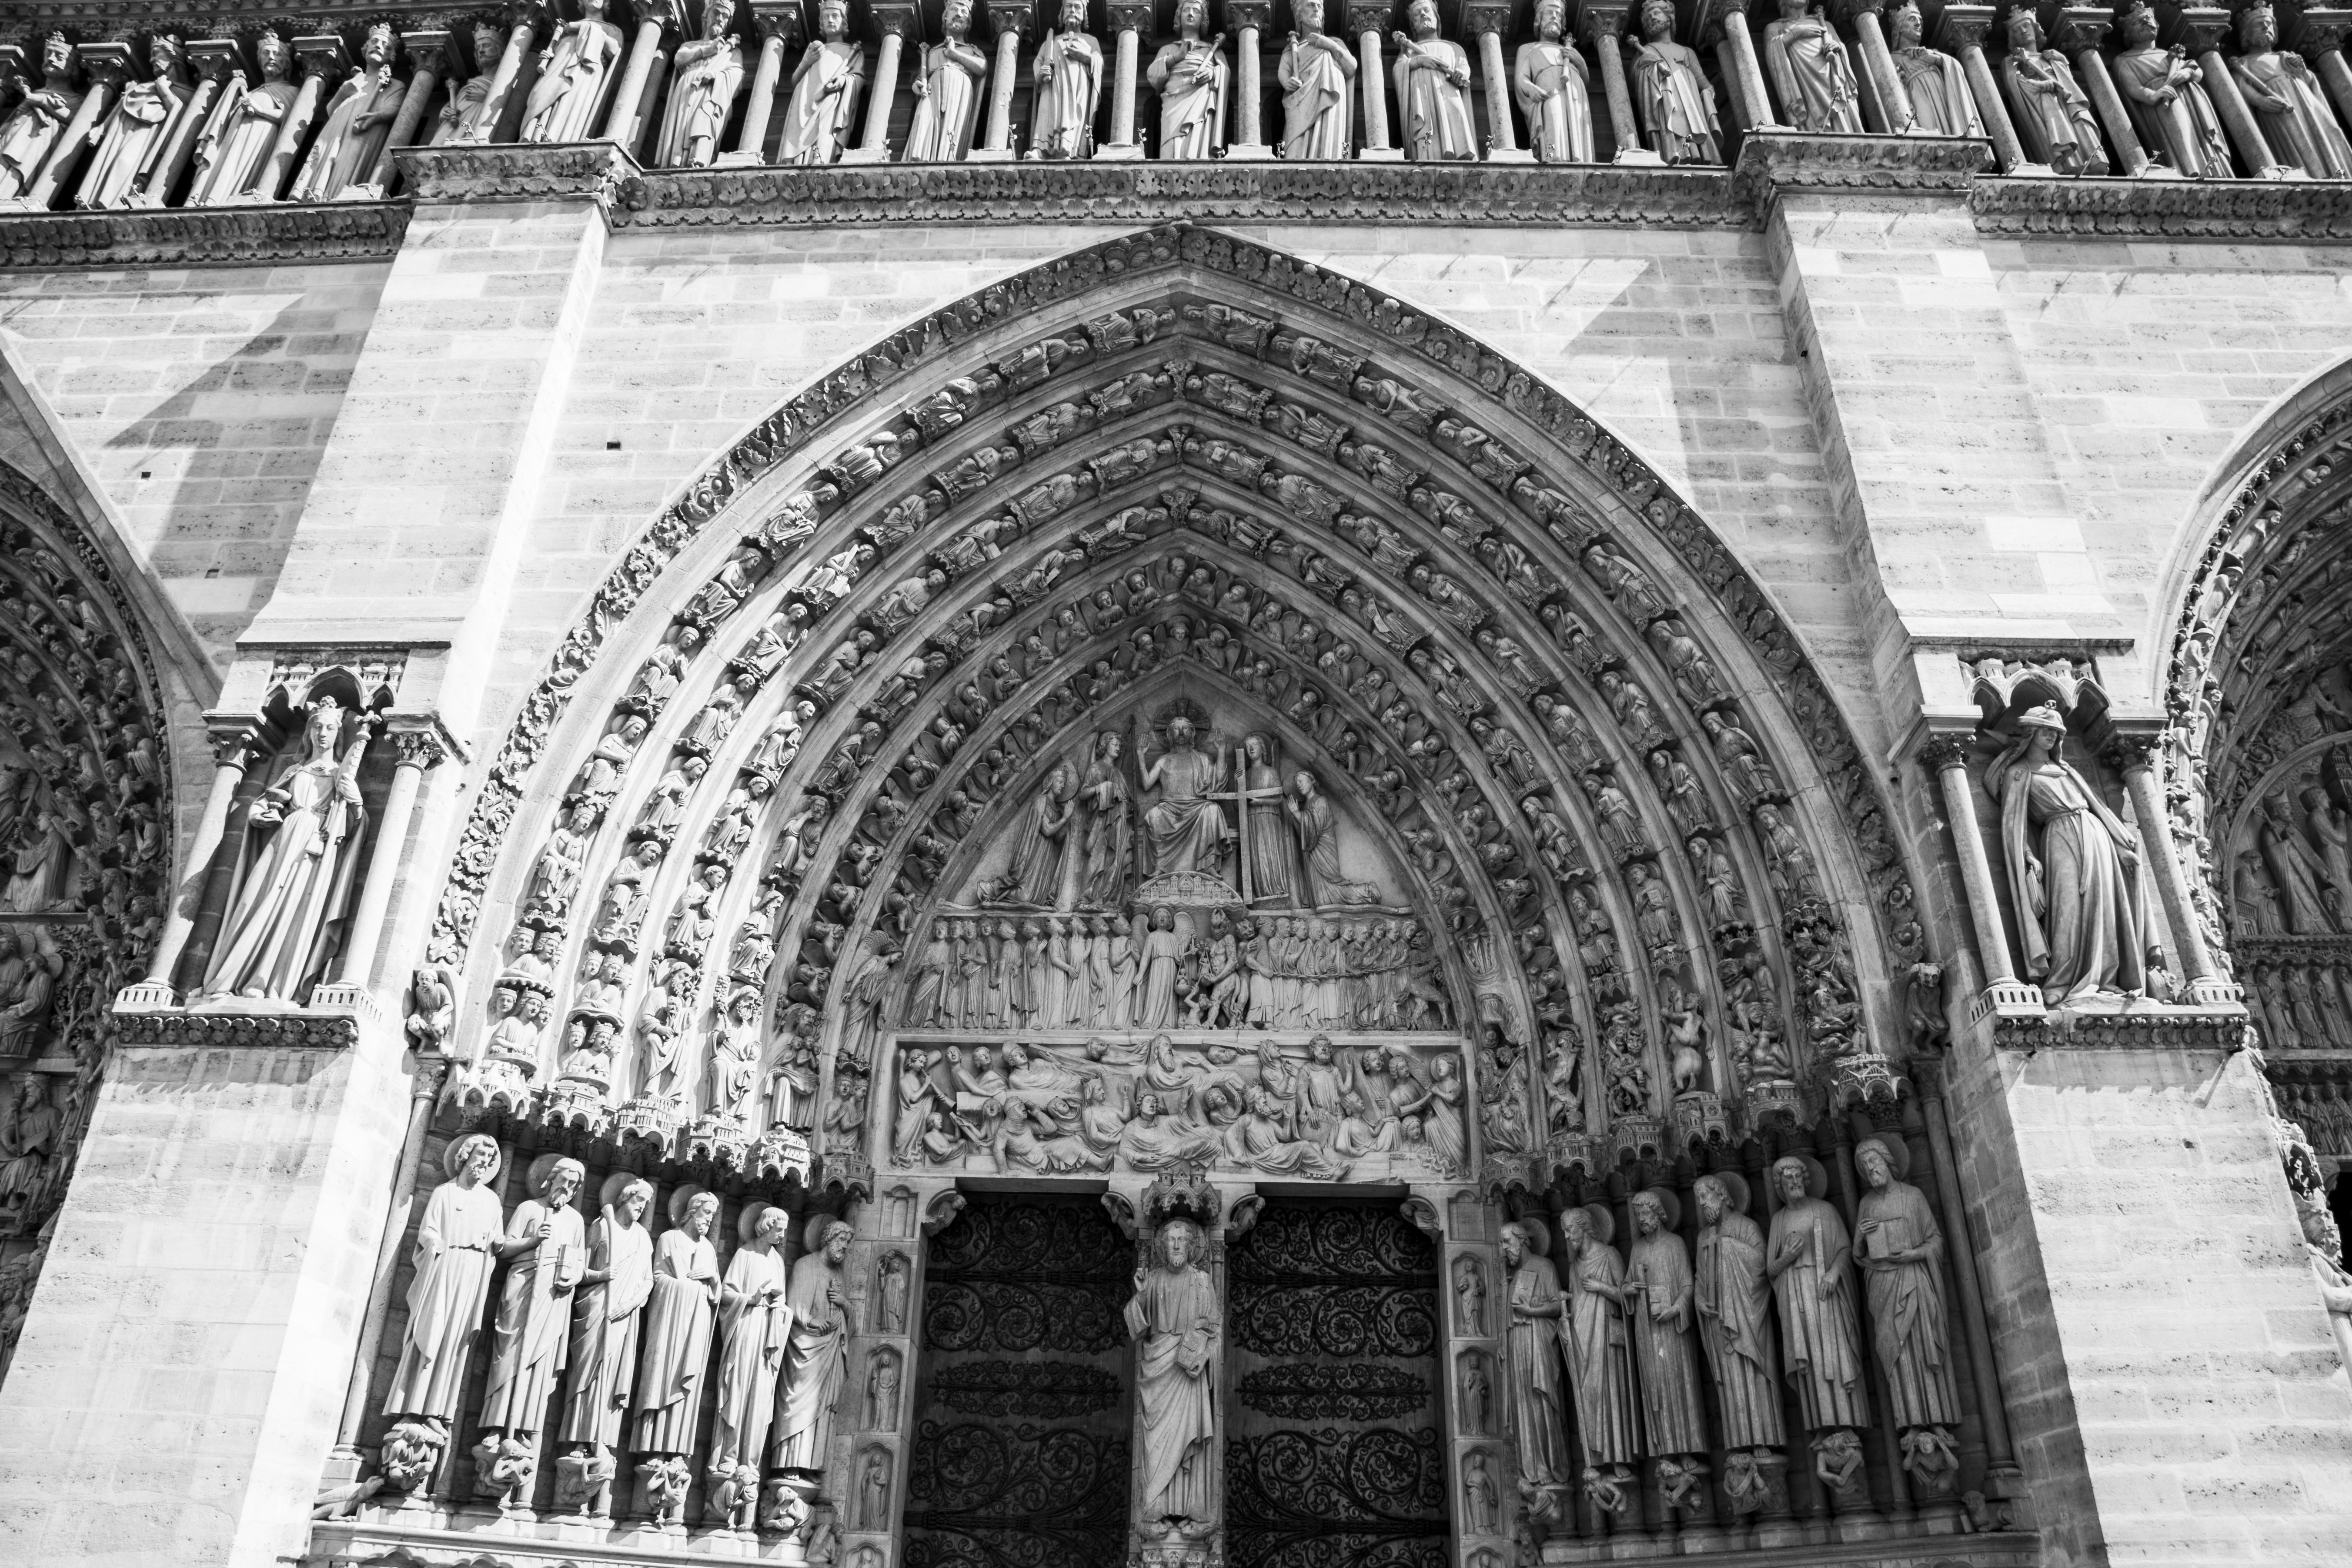
black and white, texture, building, paris, france, arch, facade, church, cathedral, monochrome, place of worship, medieval architecture, symmetry, history, arcade, basilica, gothic architecture, notre dame, historic site, monochrome photography, ancient history, stock photography, ancient roman architecture, byzantine architecture